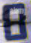
Number: 8